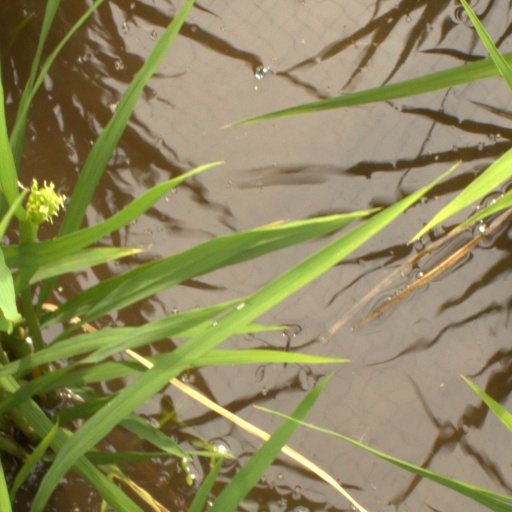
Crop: rice